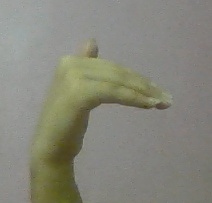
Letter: khaa